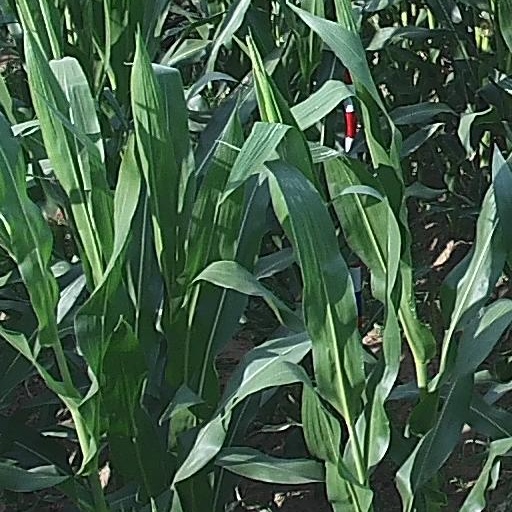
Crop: maize; corn